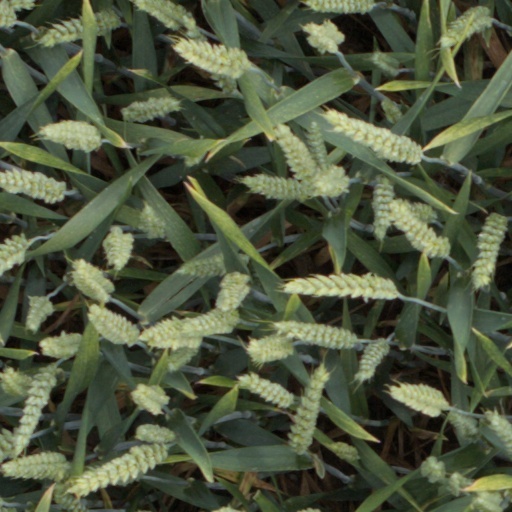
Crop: wheat